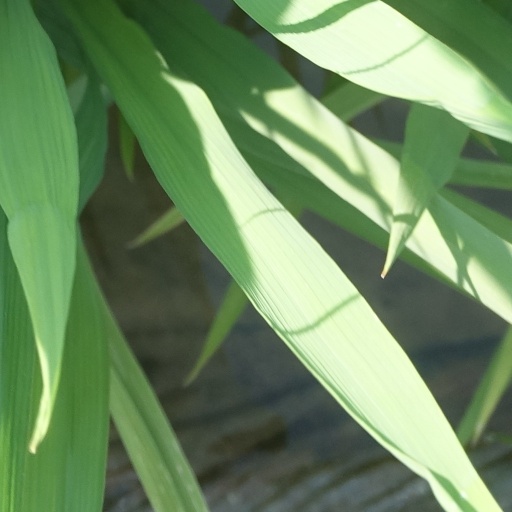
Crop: rice